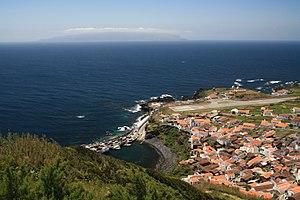
Corvo est une municipalité du Portugal dont le territoire coïncide en totalité avec l'île de Corvo, la plus petite des neuf îles habitées de la région autonome des Açores. Elle est la moins peuplée des municipalités portugaises et l'habitat est concentré sur la côte sud-est, dans la seule localité de l'île, Vila do Corvo, qui comptait 430 habitants en 2011.
L'aérodrome de Corvo est un aéroport situé dans le village de Vila do Corvo sur l'île de Corvo, dans l'archipel portugais des Açores. Il est détenu par le Gouvernement régional des Açores, mais géré par la SATA Air Açores.